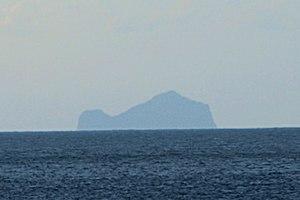
Île de Hatu Iti (ou Motu Iti), vue depuis Nuku Hiva, archipel des Marquises, Polynésie française.
Motu Iti, également appelé Hatu Iti ou Kikimai, est un ensemble de petits îlots inhabités du groupe nord de l'archipel des Marquises, en Polynésie française. Il est situé à environ 42 km à l'ouest de Nuku Hiva auquel il est administrativement rattaché.